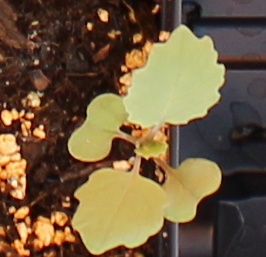
Label: Canola